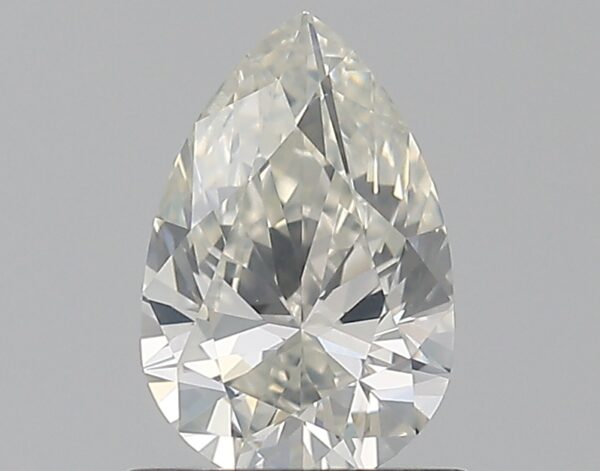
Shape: pear
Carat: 0.7
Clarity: SI1
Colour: J
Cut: EX
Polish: EX
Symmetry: GD
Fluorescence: F
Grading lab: GIA
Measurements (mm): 7.59 x 4.99 x 3.06